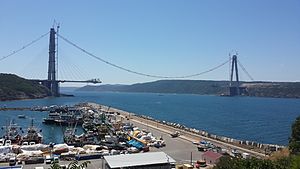
Yavuz Sultan Selim-broen
Broen under opførelse
Yavuz Sultan Selim-broen er en hængebro over Bosporus i Istanbul. Den ligger nord for to andre broer i Istanbul. Broen forbinder Garipçe i Sarıyer på den europæiske side med Poyrazköy i Beykoz på den asiatiske side, og er 2.164 m lang.